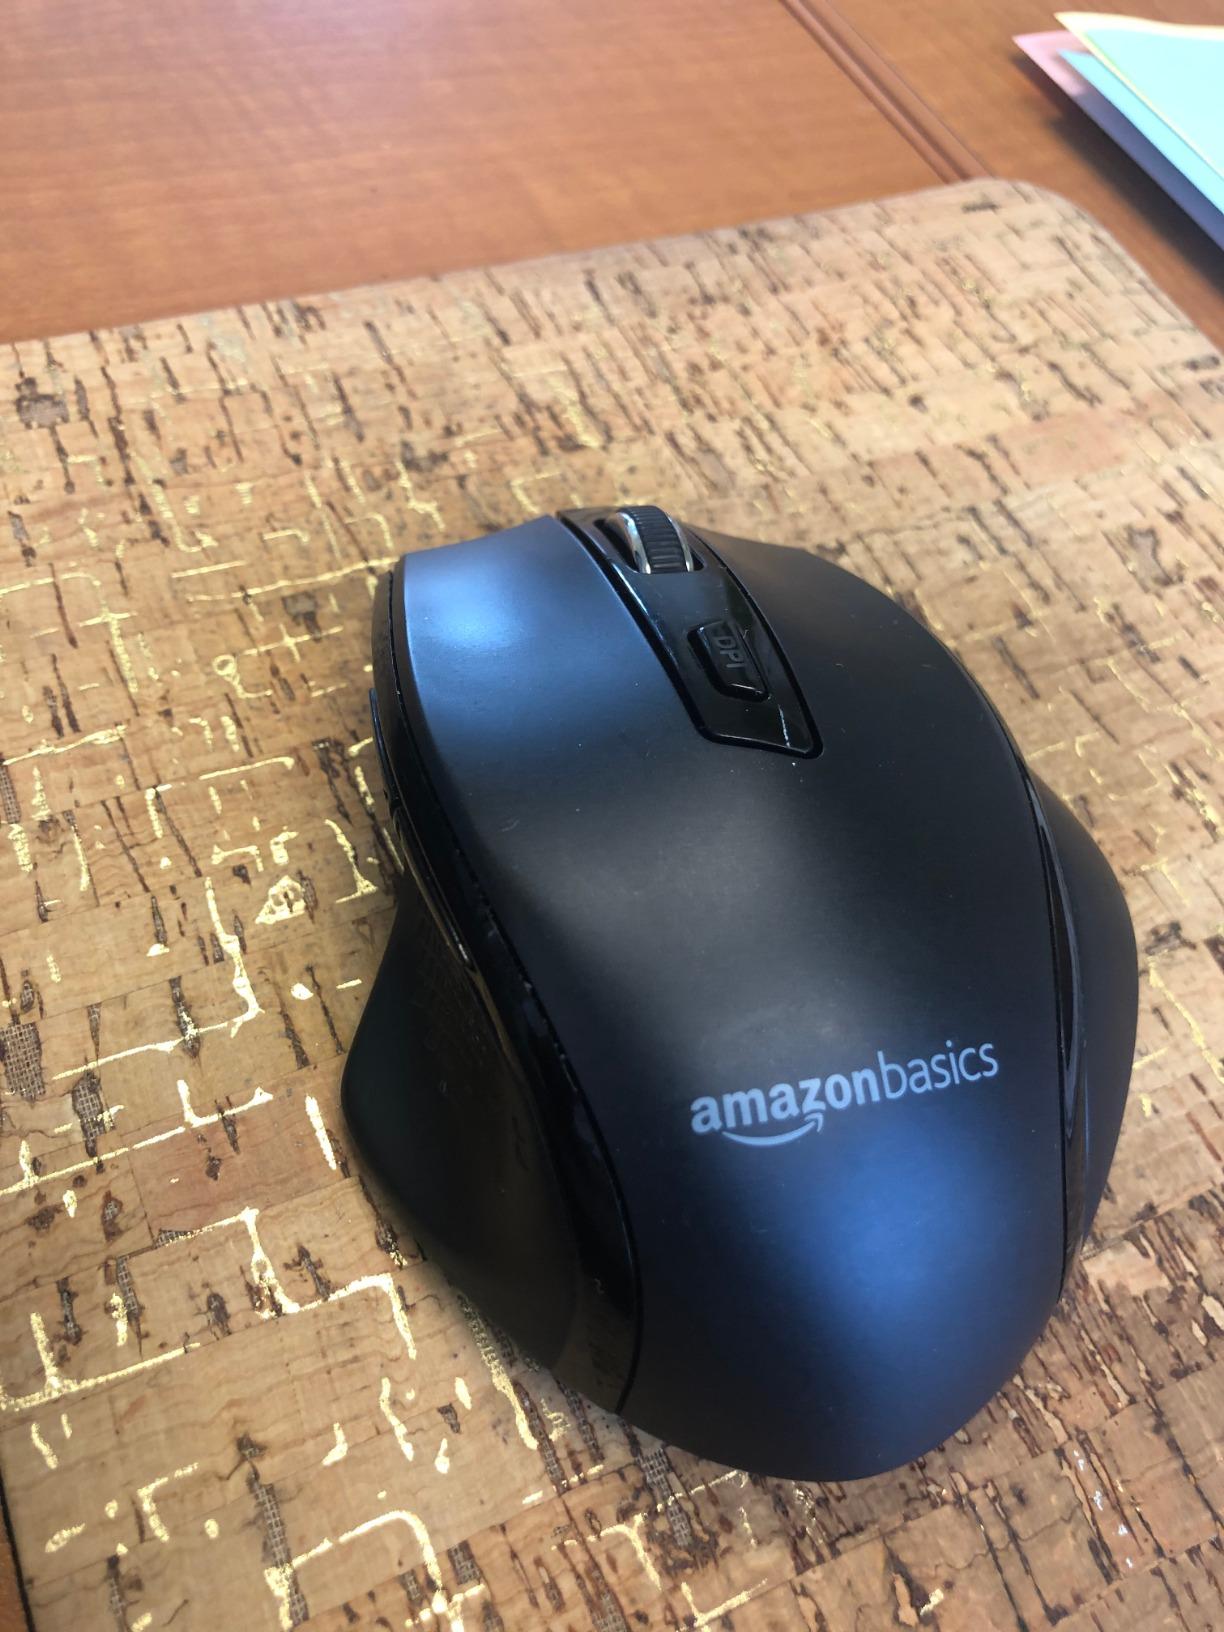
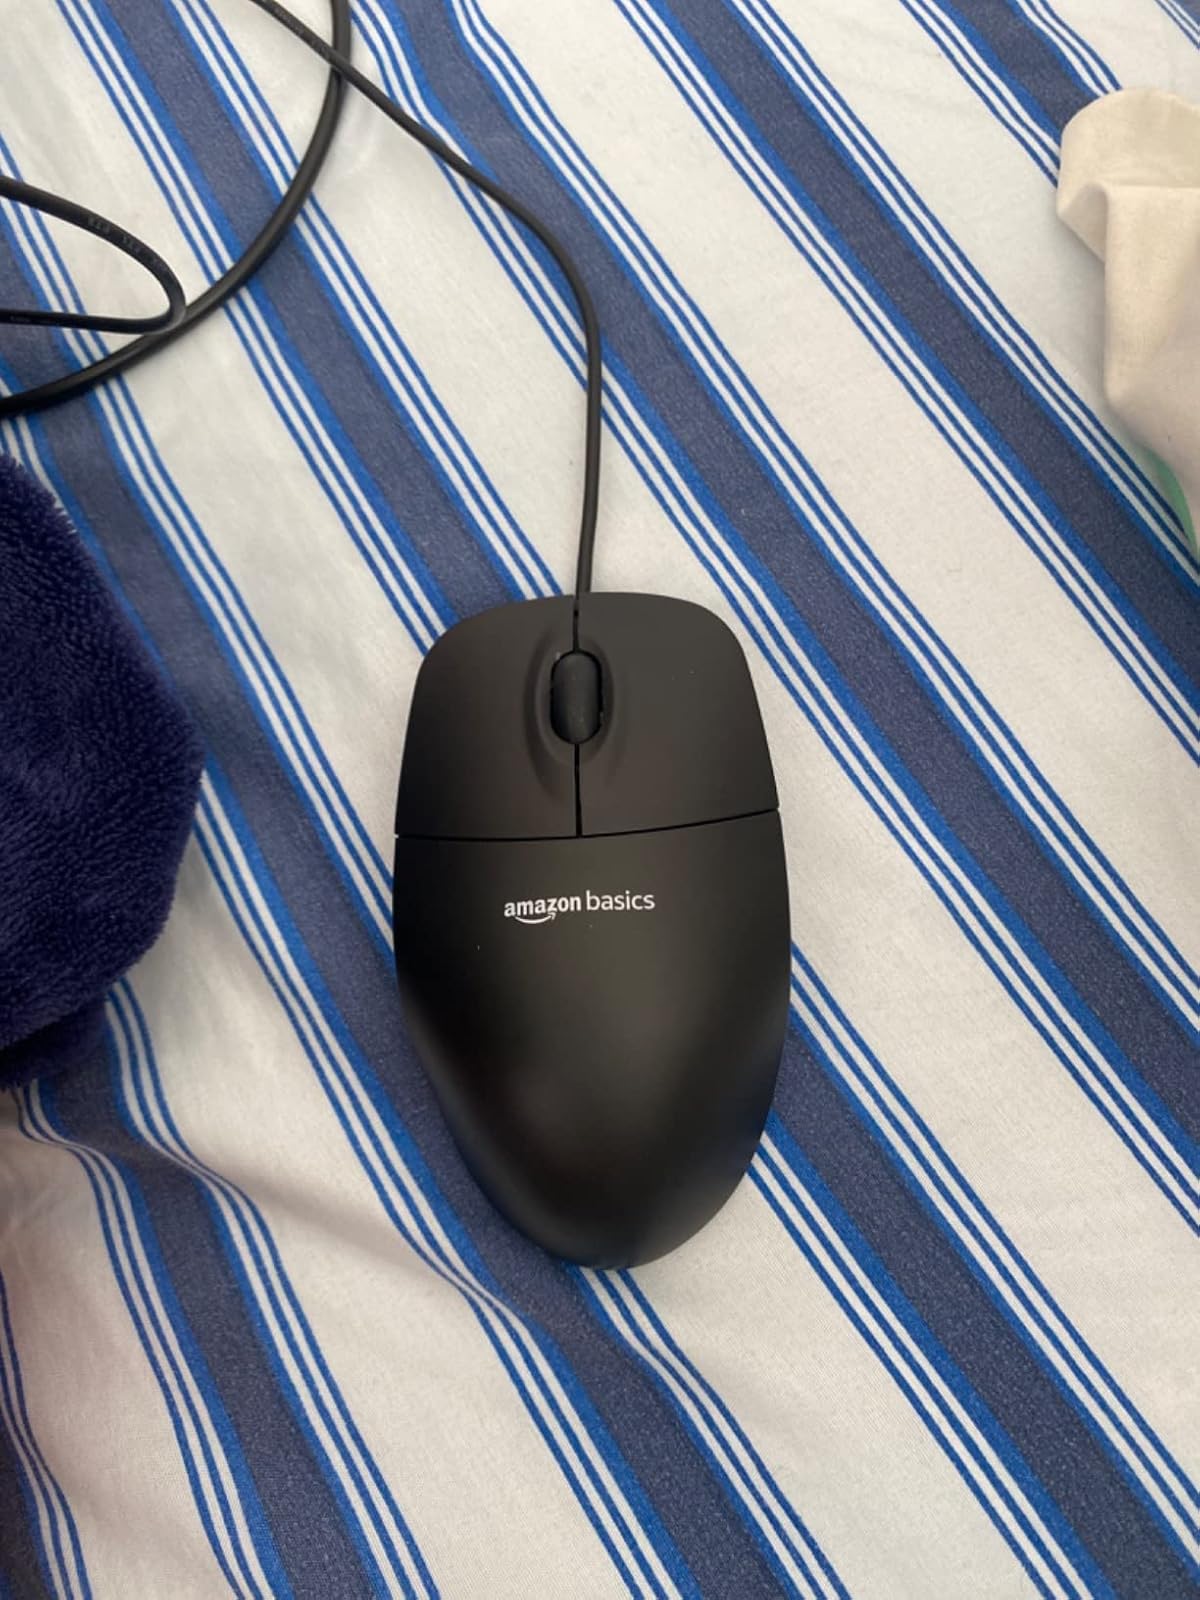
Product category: mouse
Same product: no